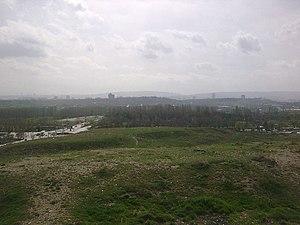
Çiftlik est une ville et un district de la province de Niğde dans la région de l'Anatolie centrale en Turquie.